Sugar plantations in the Caribbean

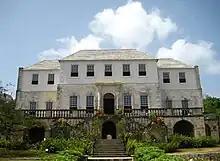
Rose Hall sugar plantation house, Jamaica

Warrens Great House, St. Michael, Barbados